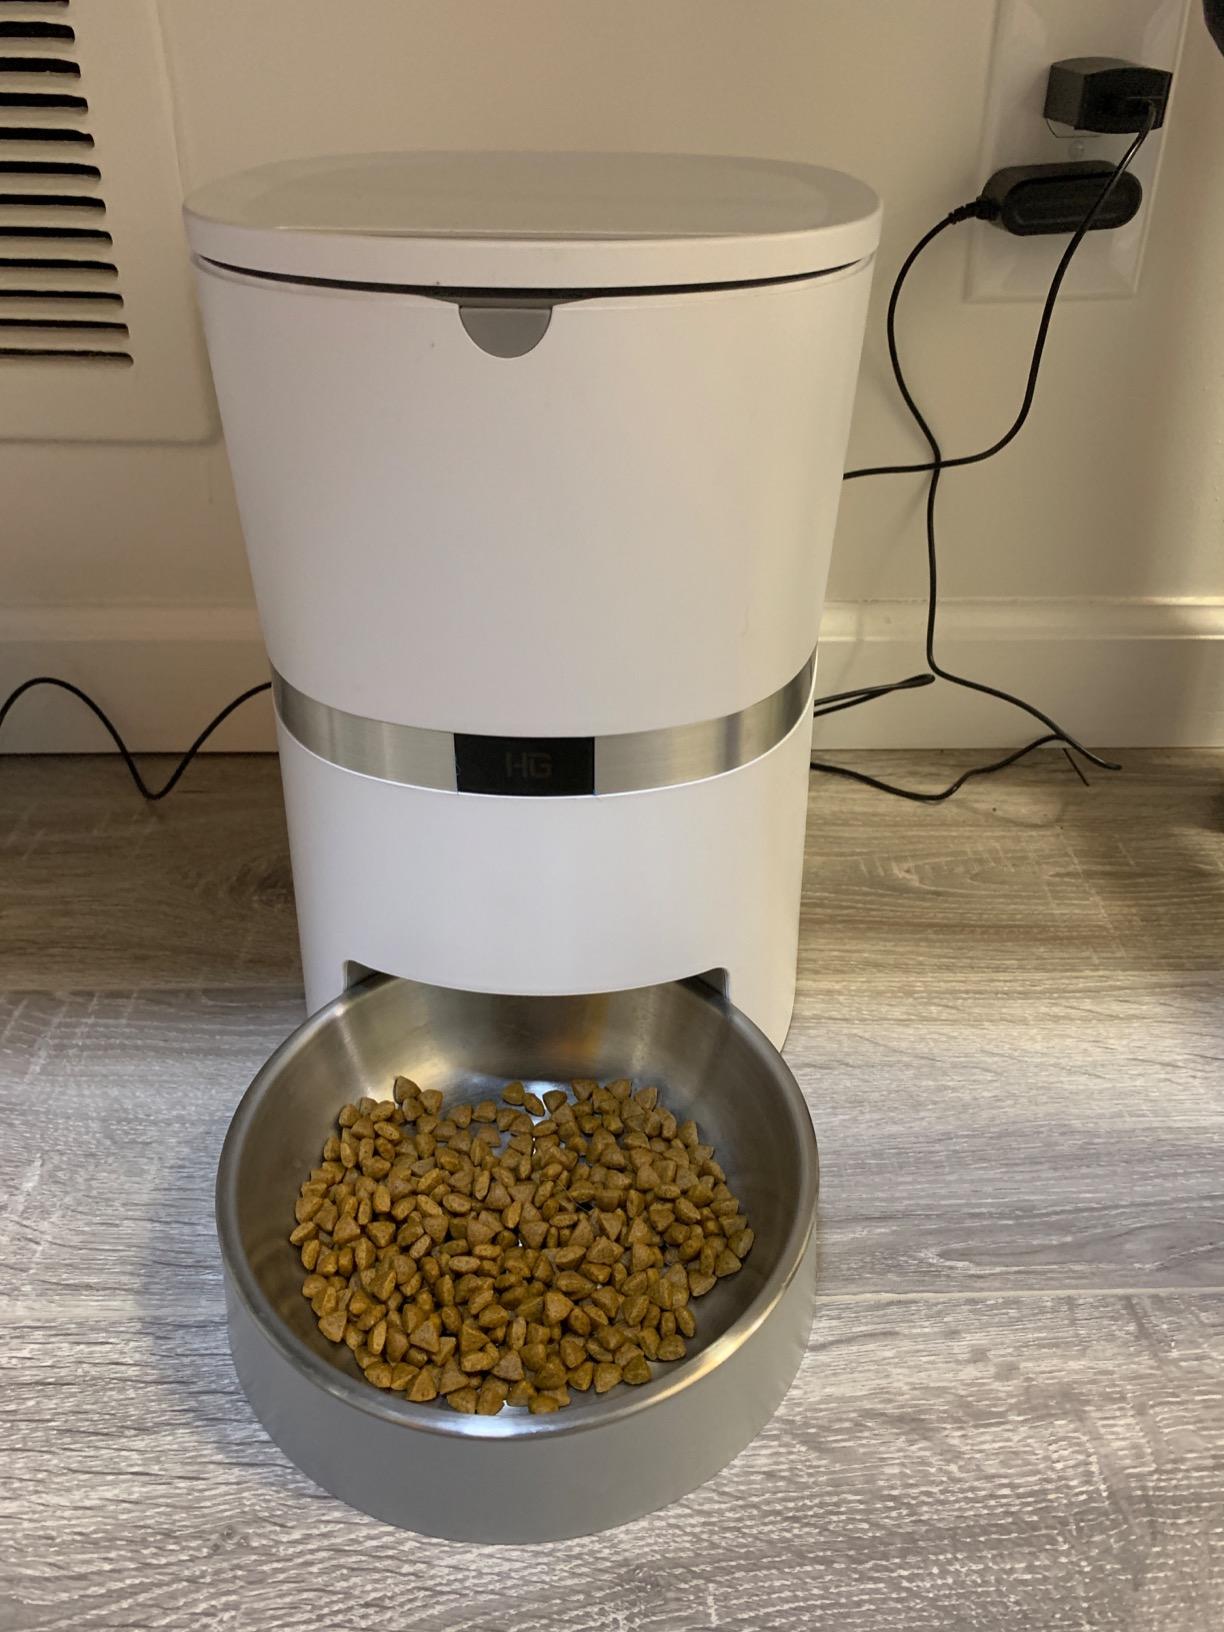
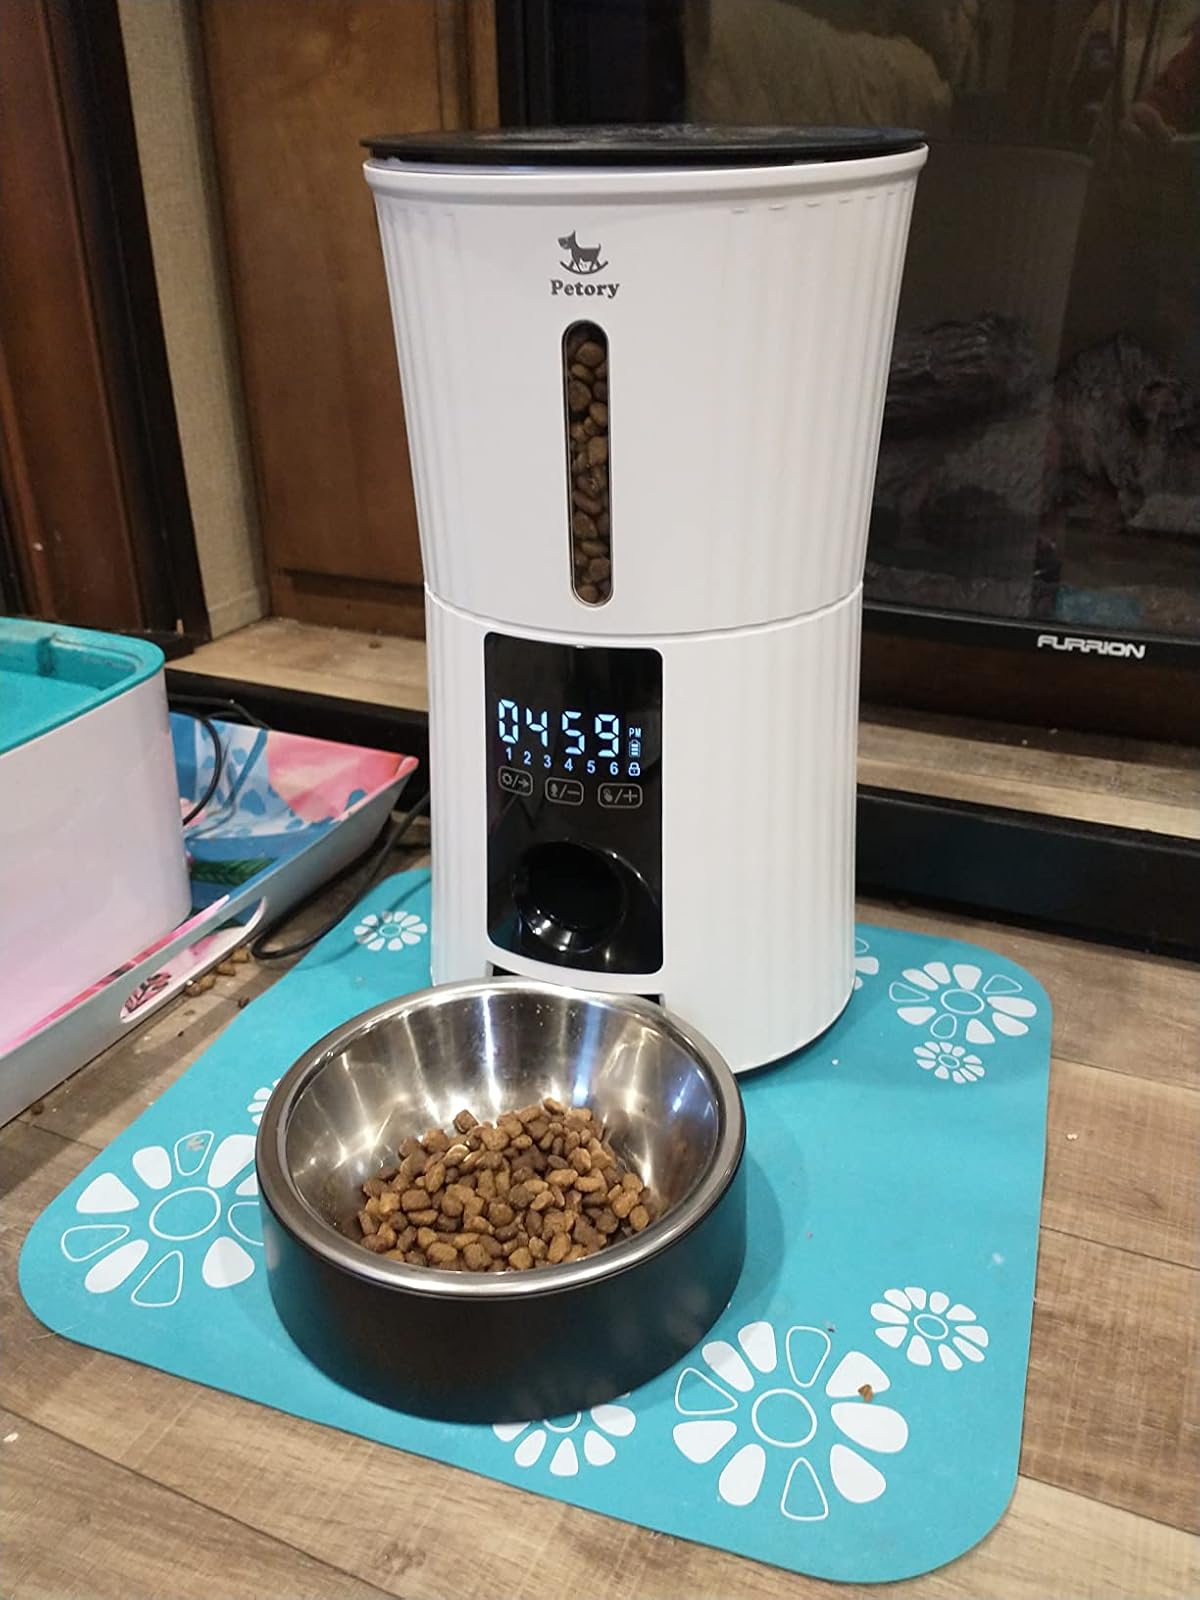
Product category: items_feeder
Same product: no